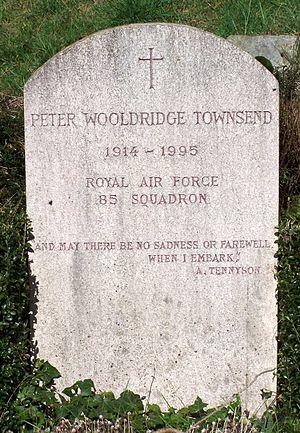
Tombe de Peter Townsend à Saint-Léger-en-Yvelines (Yvelines, France)
Peter Wooldridge Townsend, né le 22 novembre 1914 à Rangoon en Birmanie et mort le 19 juin 1995 à Saint-Léger-en-Yvelines en France, est un pilote britannique, héros de la Seconde Guerre mondiale et officier de la RAF. Il fut écuyer du roi George VI de 1944 à 1952 puis de la reine Élisabeth II en 1952–1953.